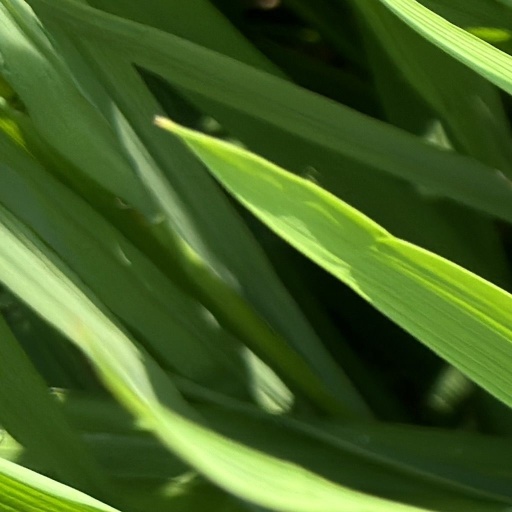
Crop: rice